New York State Route 370

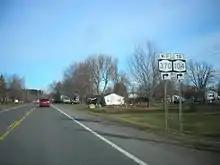
Approaching Ridge Road on NY 370 westbound in Wolcott

Maintenance of the route is also split in a similar fashion. West of Syracuse, the route is maintained by the New York State Department of Transportation (NYSDOT). Within Syracuse, the highway is city-maintained.